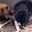
Label: bear